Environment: real
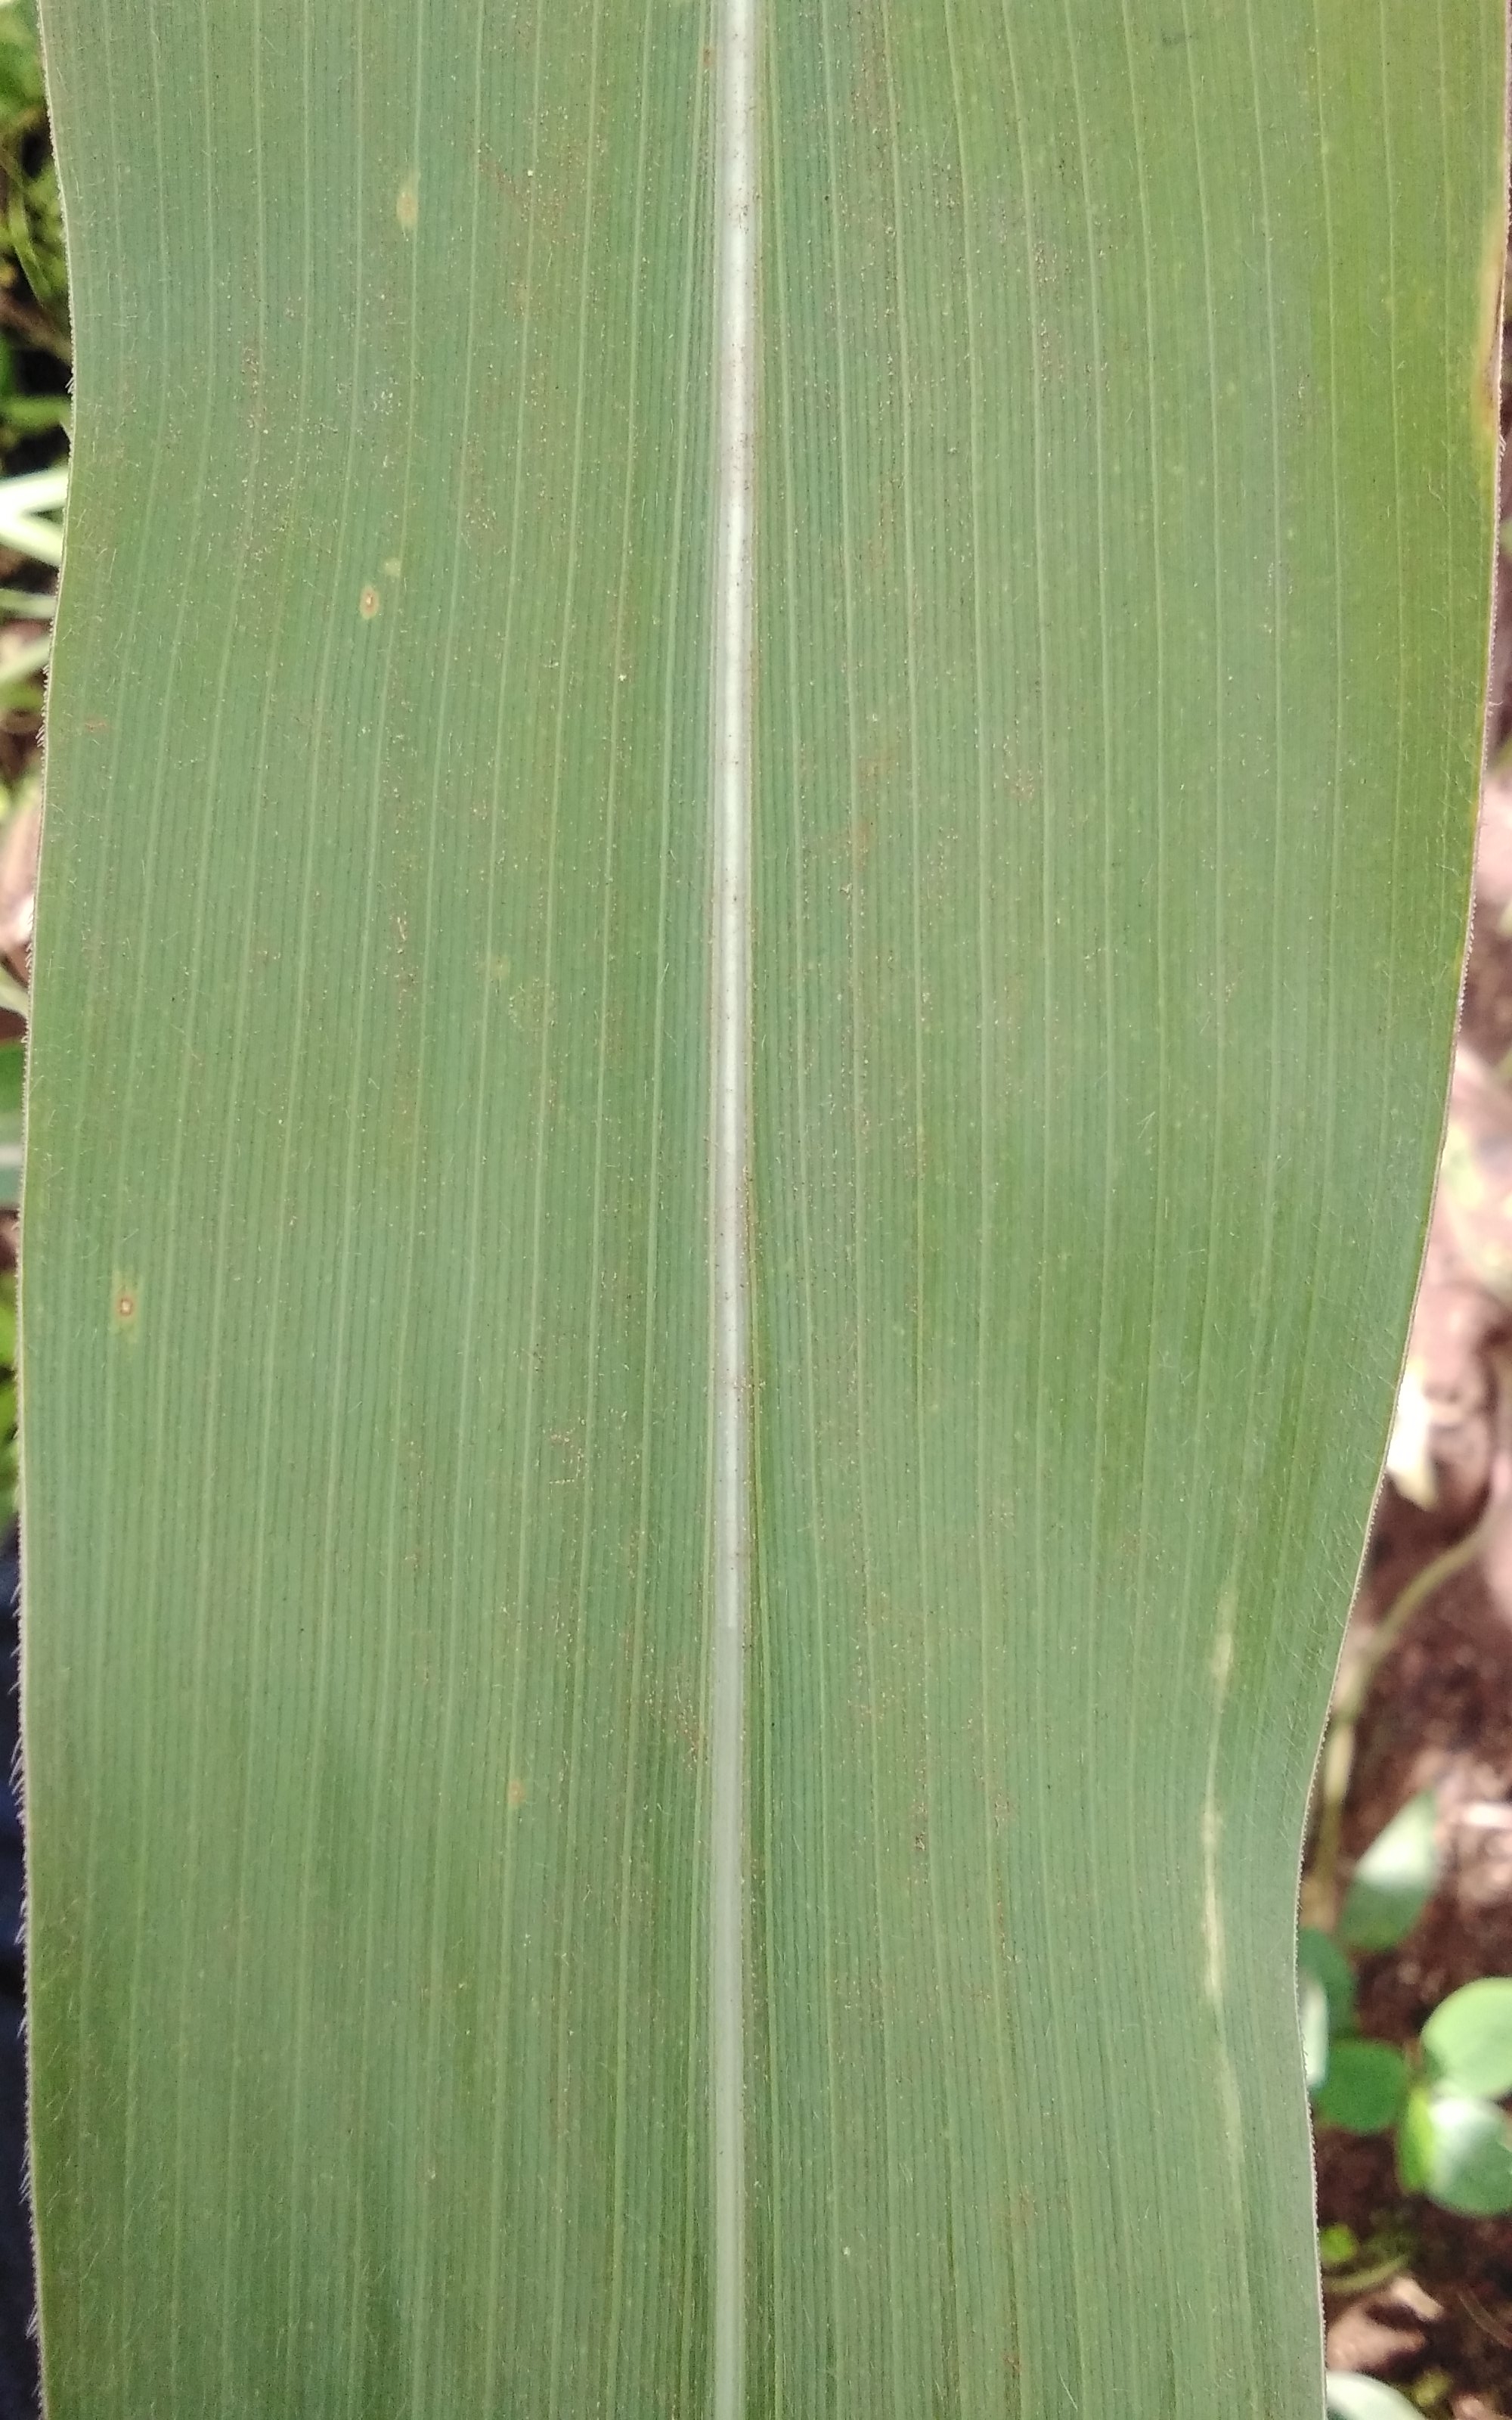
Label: healthy